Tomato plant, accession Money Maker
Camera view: horizontal (90 deg, fisheye); turntable rotation: 30 degrees
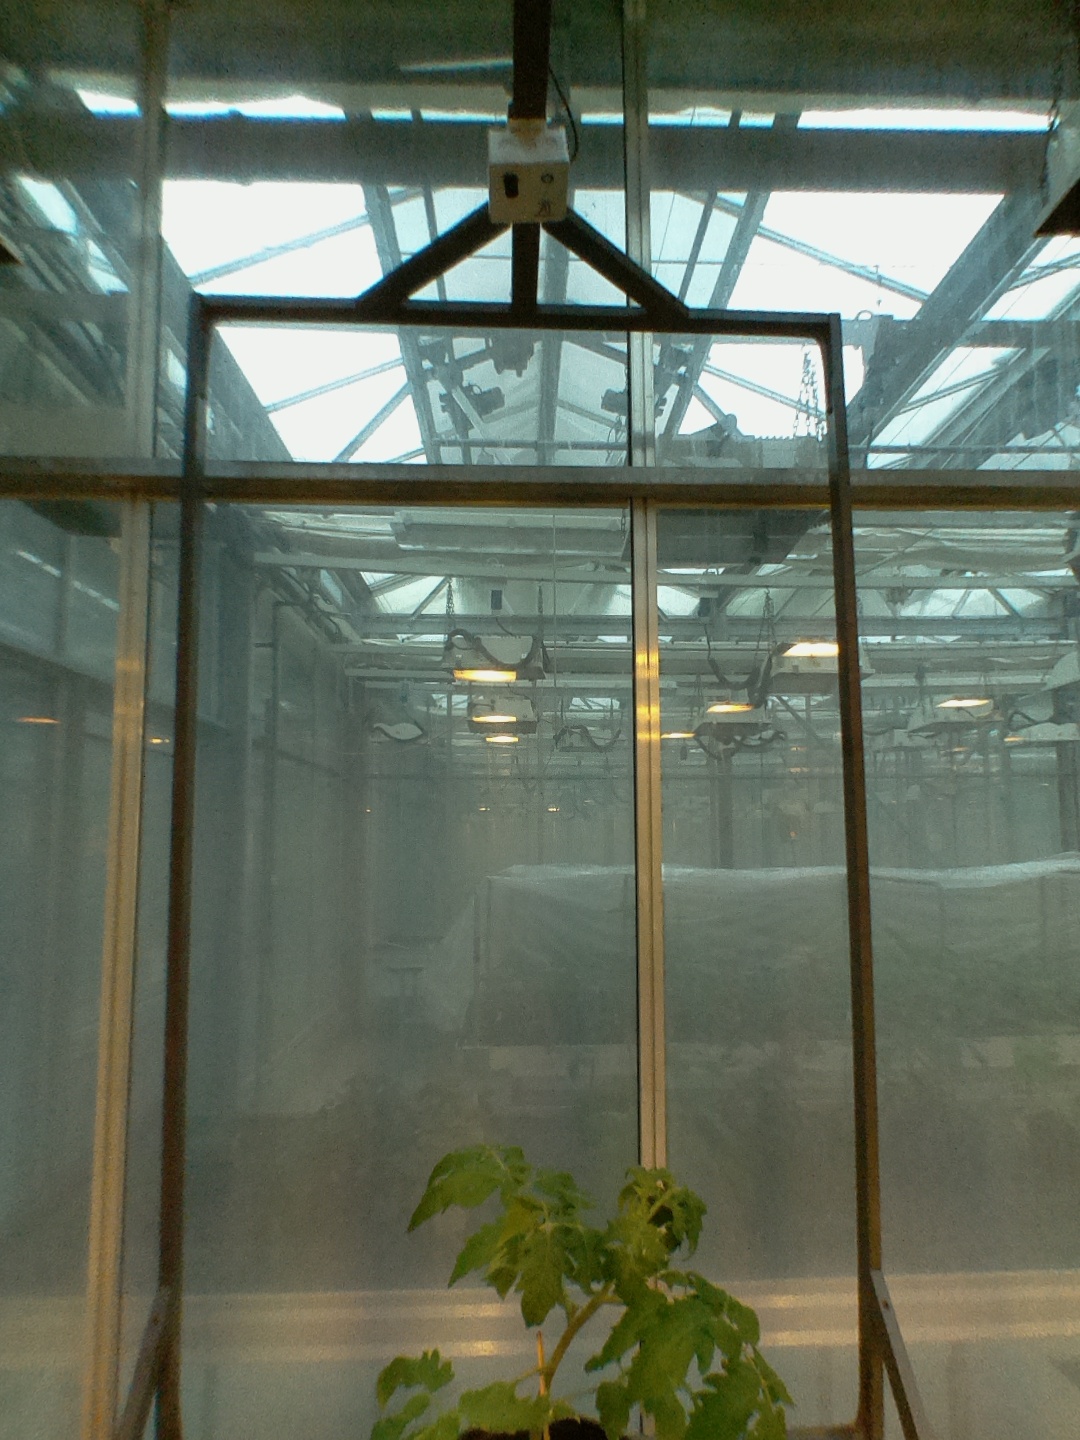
BBCH growth stage 13: 6 of true leaves visible